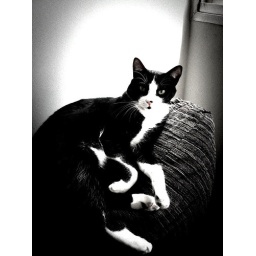
Cat in black & white